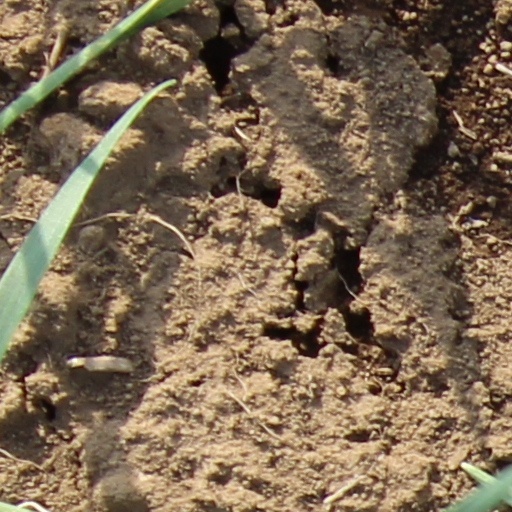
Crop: wheat